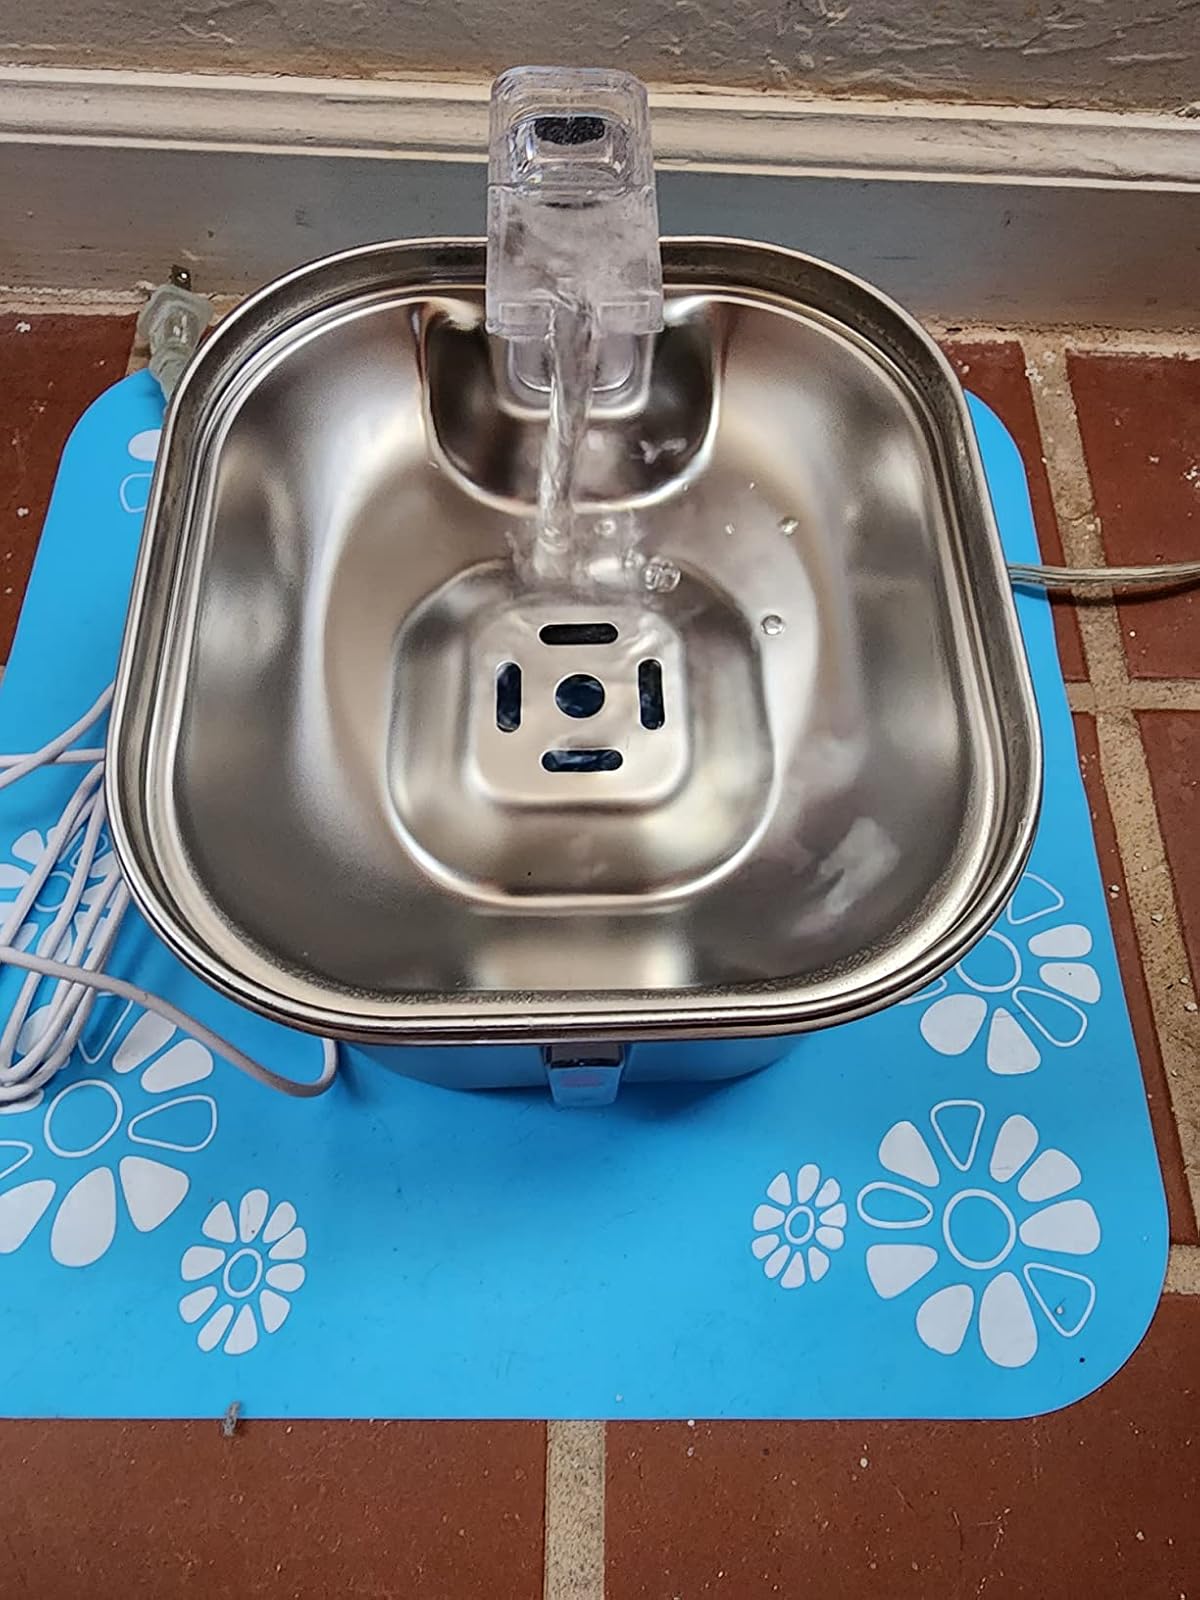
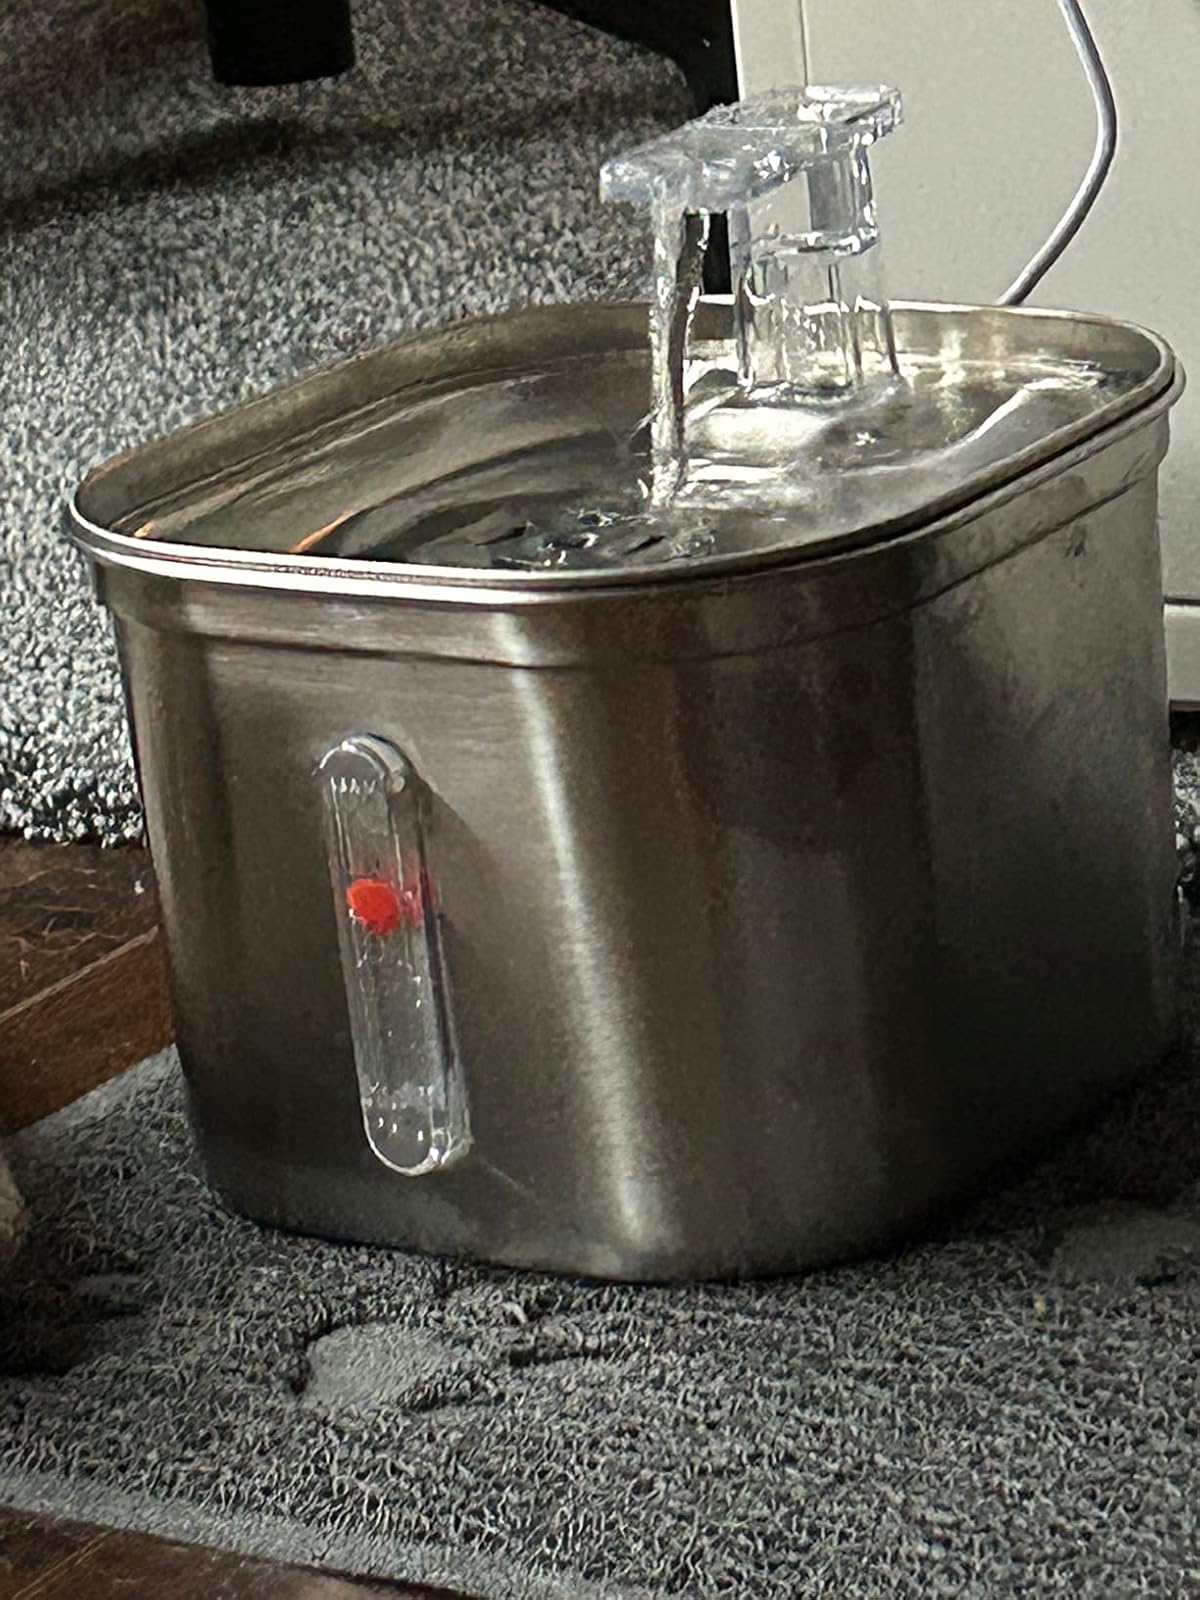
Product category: items_bowl
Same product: yes